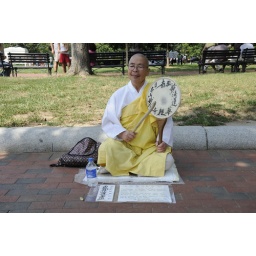
He is there for peace in the world, across the white house in DC